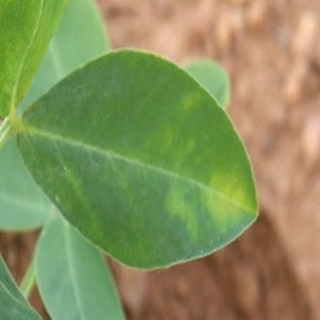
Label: healthy_groundnut